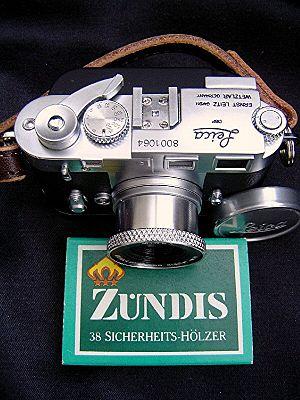
Le Leica M3 est un appareil photographique au format 24×36 et à mise au point télémétrique produit par le fabricant allemand Leica Camera AG, à partir de 1954.